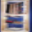
Label: wardrobe